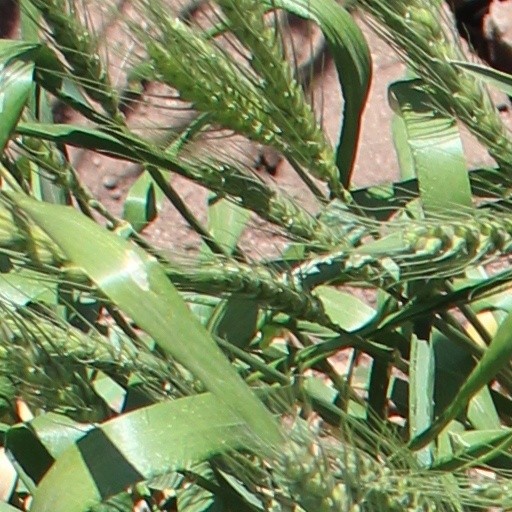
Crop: wheat